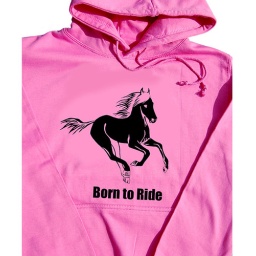
a lovely galloping horse in black on a pink hoodie